1939 NCAA gymnastics championships

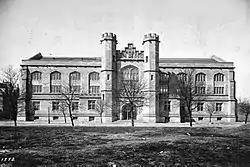
Bartlett Gymnasium, site of the 1939 NCAA gymnastics championships

The 1939 NCAA gymnastics championships were contested at the second annual National Collegiate Athletic Association-sanctioned men's gymnastics championships to determine the team and individual national champions of men's collegiate gymnastics among its member programs in the United States.